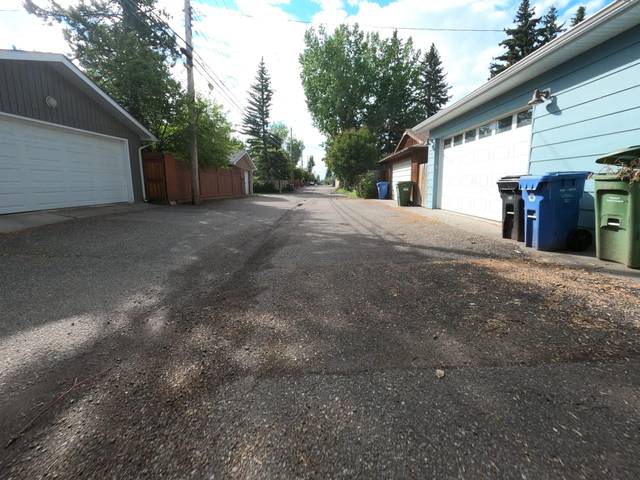
Region: Canada
Coordinates: 50.937, -114.046